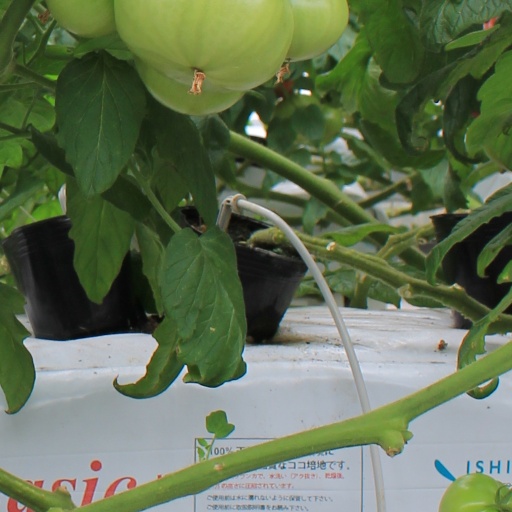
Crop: tomato